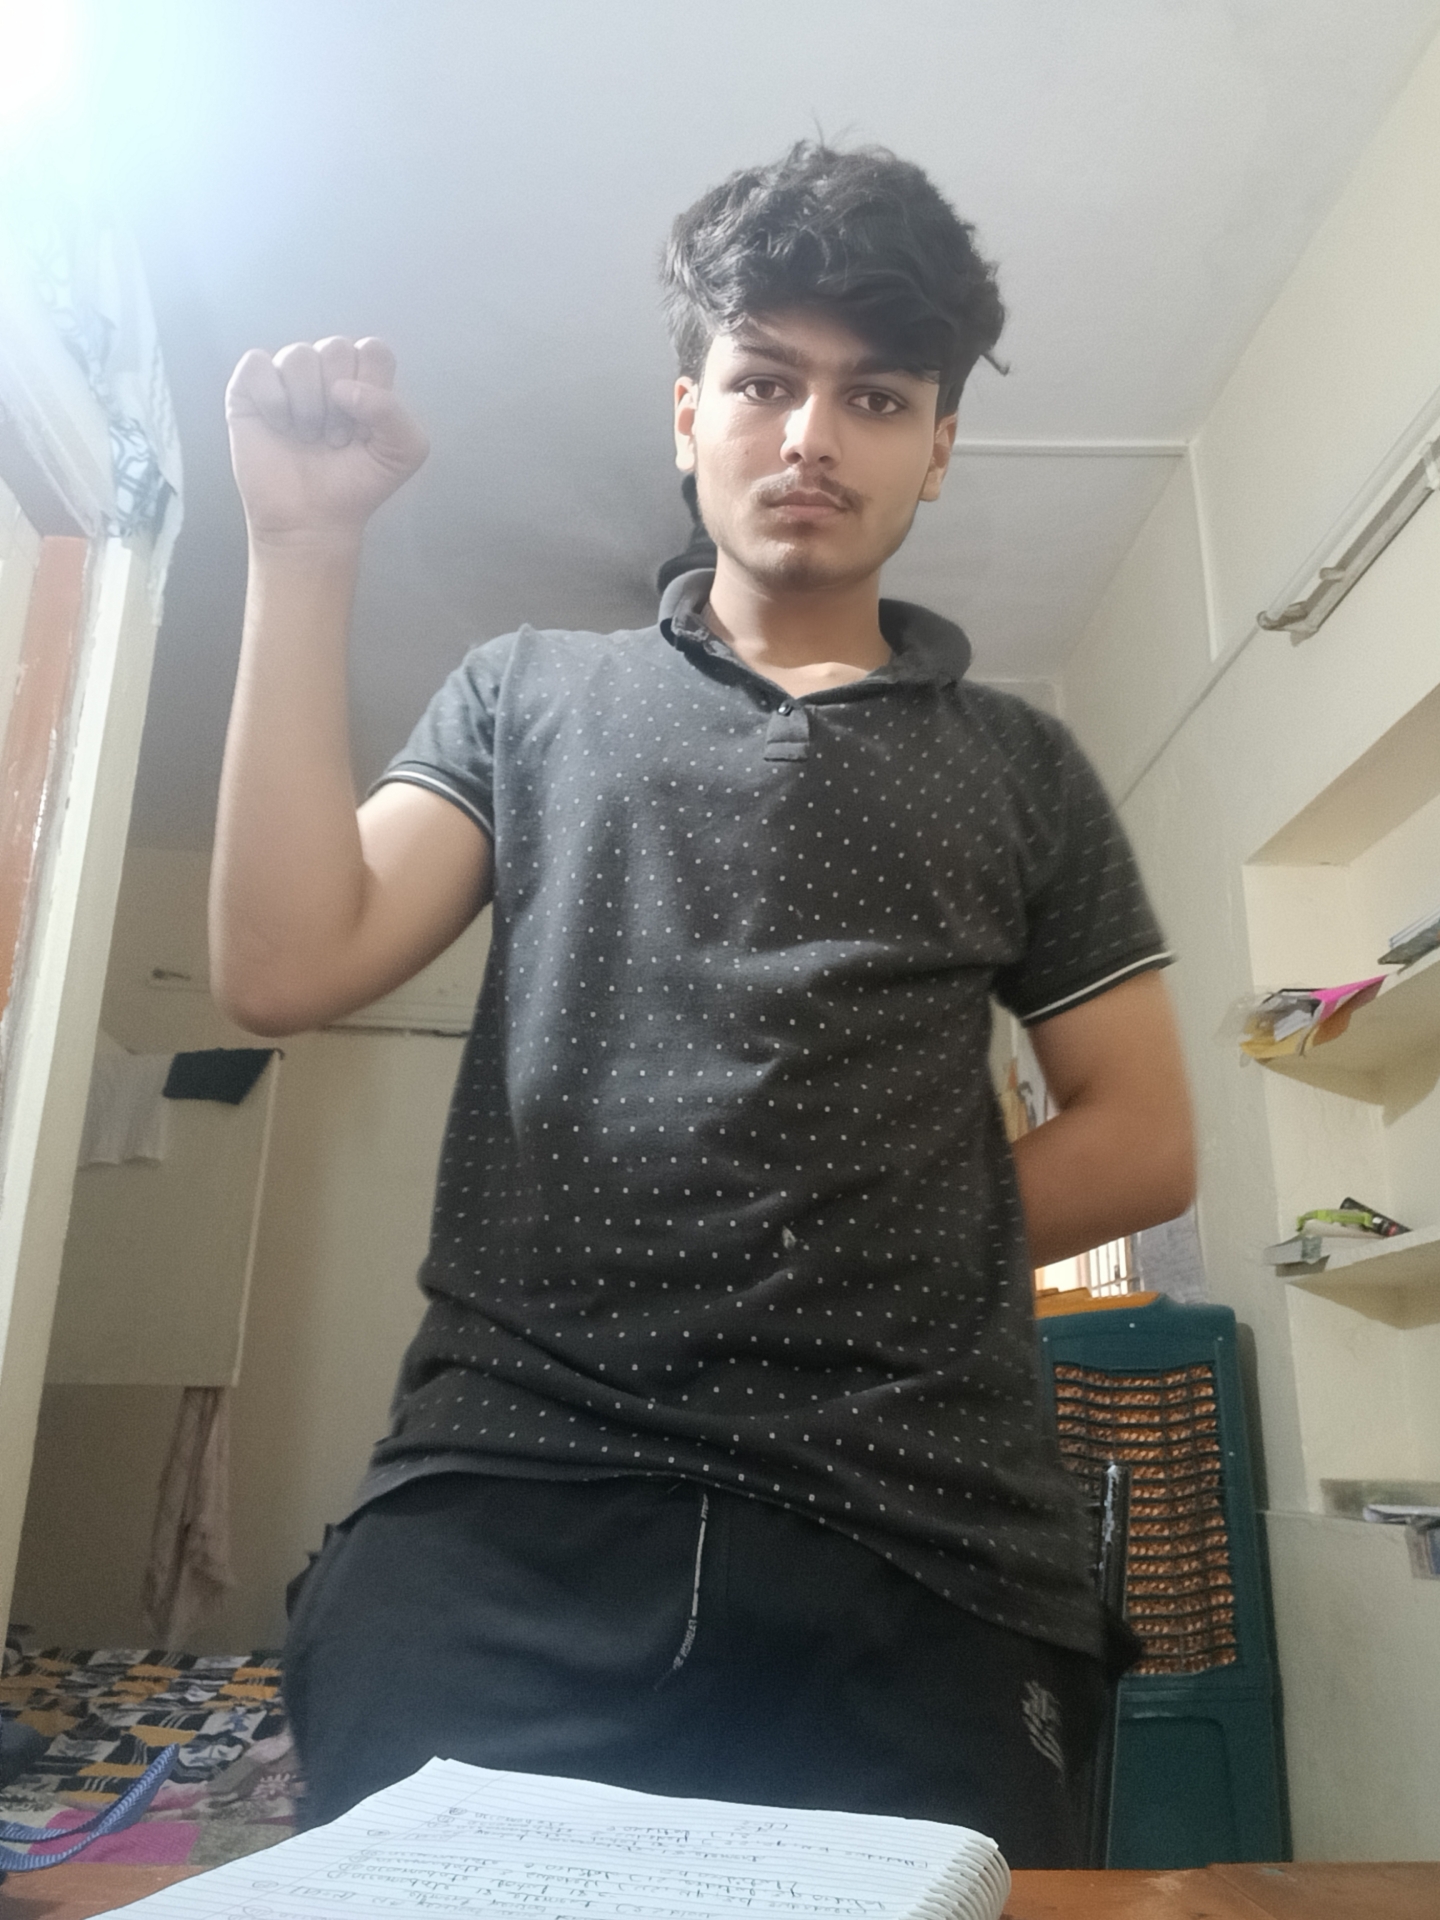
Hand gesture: fist